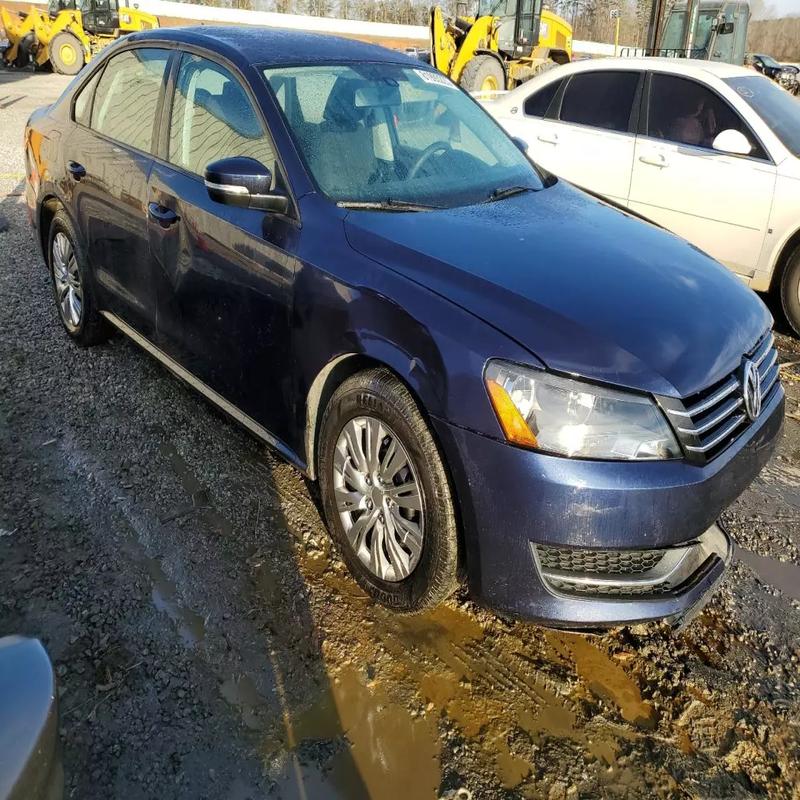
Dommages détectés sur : capot, aile avant droite, porte avant droite, porte arrière droite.
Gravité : mineur